Nimrod (comics)

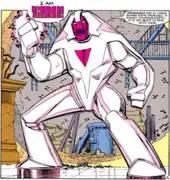
Nimrod in "Uncanny X-Men" #194 (June 1985); art by John Romita Jr.

After gathering information about the timeline in which he finds himself, Nimrod eventually changes his prime directive from the extermination of all mutants, having determined that such widespread destruction is not necessary in this era, to only the extermination of mutants regarded as outlaws by the government, such as the X-Men. He fights the Juggernaut. He hunts Summers and the X-Men, but is defeated by Rogue when Rogue absorbs the mutant powers of Nightcrawler, Kitty Pryde, and Colossus. Based on a plan that Kitty conceives before losing consciousness, Rogue uses Nightcrawler's teleportation to teleport part of Nimrod's body away, with Rogue's and Colossus's combined invulnerability protecting Rogue from the resulting physical strain in a manner that Nightcrawler could not have handled.